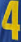
Number: 4